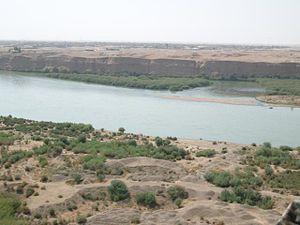
L'agriculture est l'activité économique principale de la Mésopotamie antique. Soumis à des contraintes fortes, notamment l'aridité et des sols pauvres, les paysans mésopotamiens ont développé des stratégies efficaces permettant à soutenir le développement des premiers États, des premières villes puis des premiers empires connus, sous l'égide des institutions dominant l'économie, à savoir les palais royaux et provinciaux, les temples et les domaines des élites. Elle repose avant tout sur la culture des céréales et l'élevage ovin, mais aussi les légumineuses ou encore le palmier-dattier au sud et la vigne au nord.
L'Assyrie est une ancienne région du nord de la Mésopotamie, qui tire son nom de la ville d'Assur, du même nom que sa divinité tutélaire. À partir de cette région s'est formé, au IIᵉ millénaire av. J.-C., un royaume puissant qui devient plus tard un empire. Aux VIIIᵉ et VIIᵉ siècles av. J.-C., l'Assyrie contrôle des territoires s'étendant sur la totalité ou sur une partie de plusieurs pays actuels, comme l'Irak, la Syrie, le Liban, la Turquie et l'Iran.